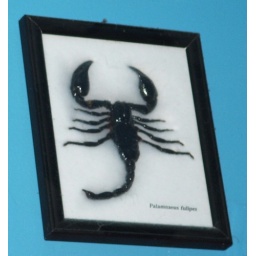
a mounted scorpion that hangs over Phillip's bedroom window